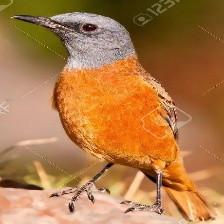
Species: CAPE ROCK THRUSH
Scientific name: MONTICOLA RUPESTRIS